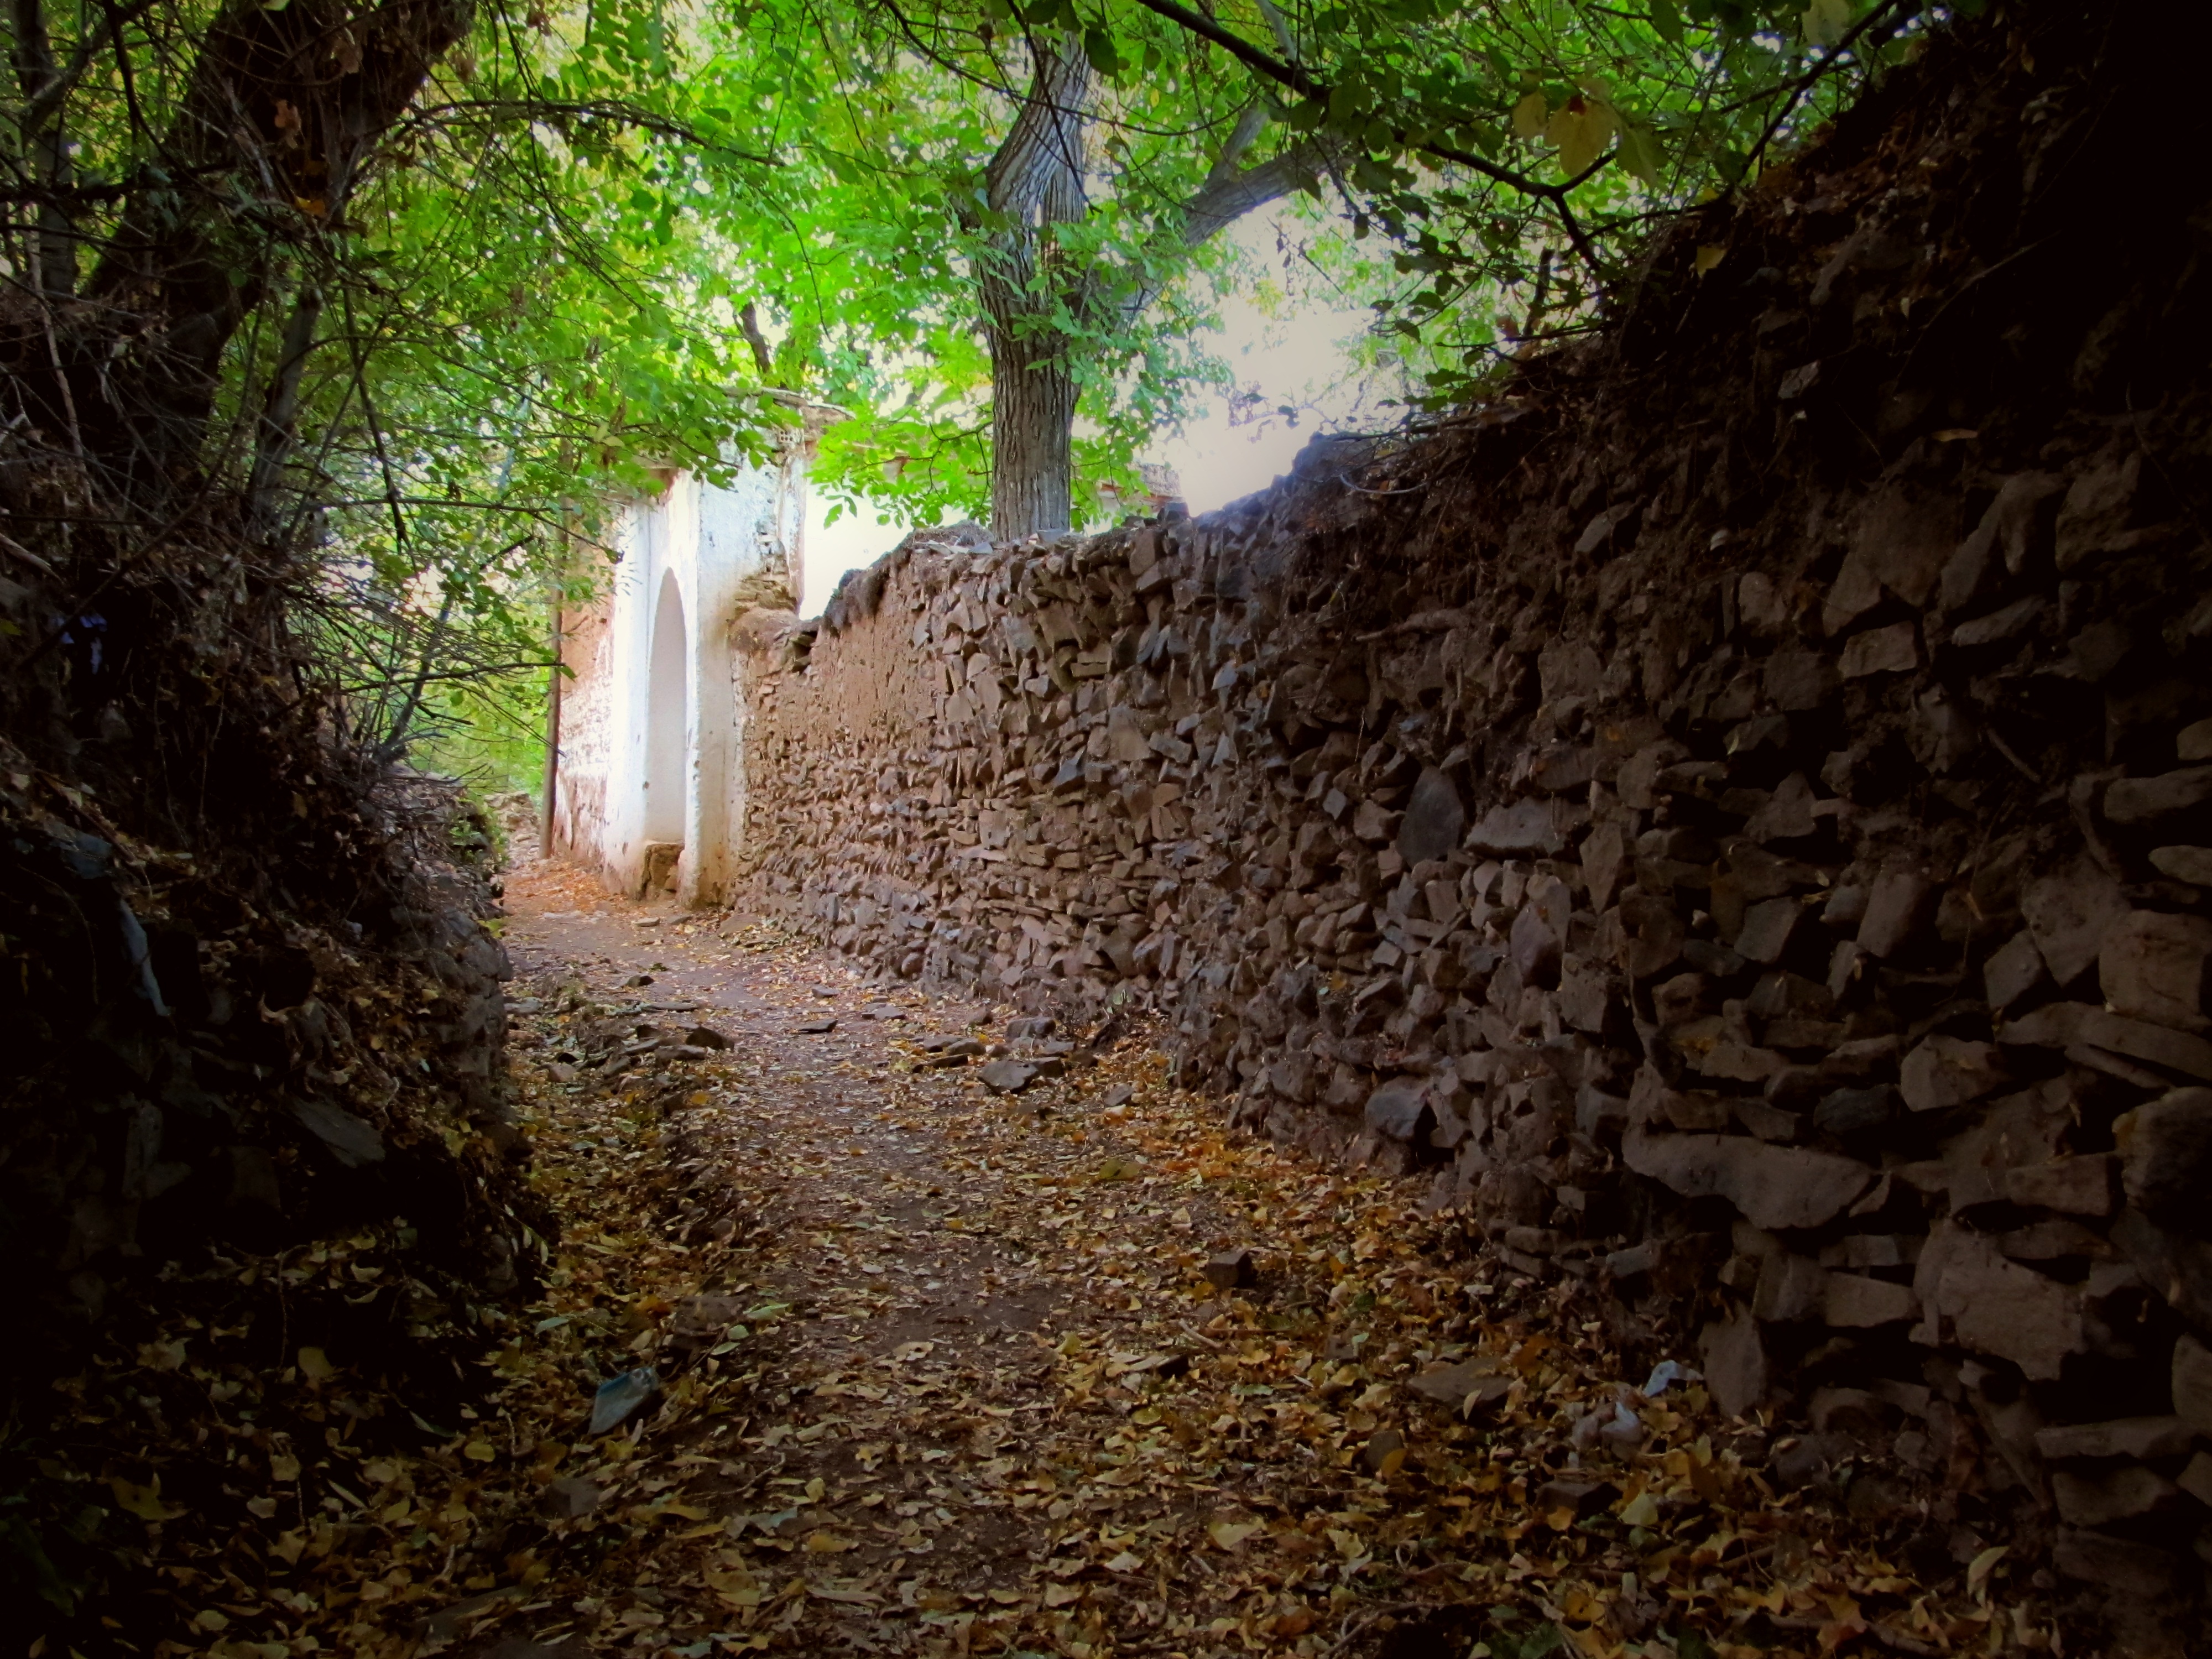
tree, water, nature, forest, rock, sunlight, wall, formation, cave, jungle, autumn, soil, temple, ruins, rural area